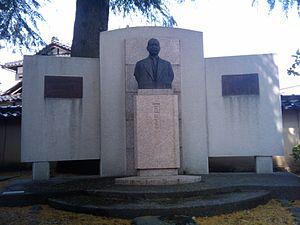
Takamine Jōkichi, né le 3 novembre 1854 à Takaoka au Japon et décédé à l'âge de 67 ans le 22 juillet 1922 à New York, est un chimiste japonais de l'ère Meiji. Il est listé comme l'un des « Dix grands inventeurs japonais » en 1985 par l'office des brevets du Japon.